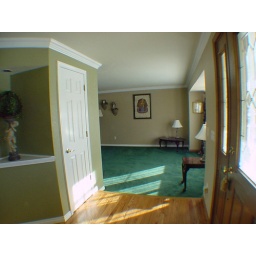
Entry door has faux leaded glass in half window and also has half window sidelite